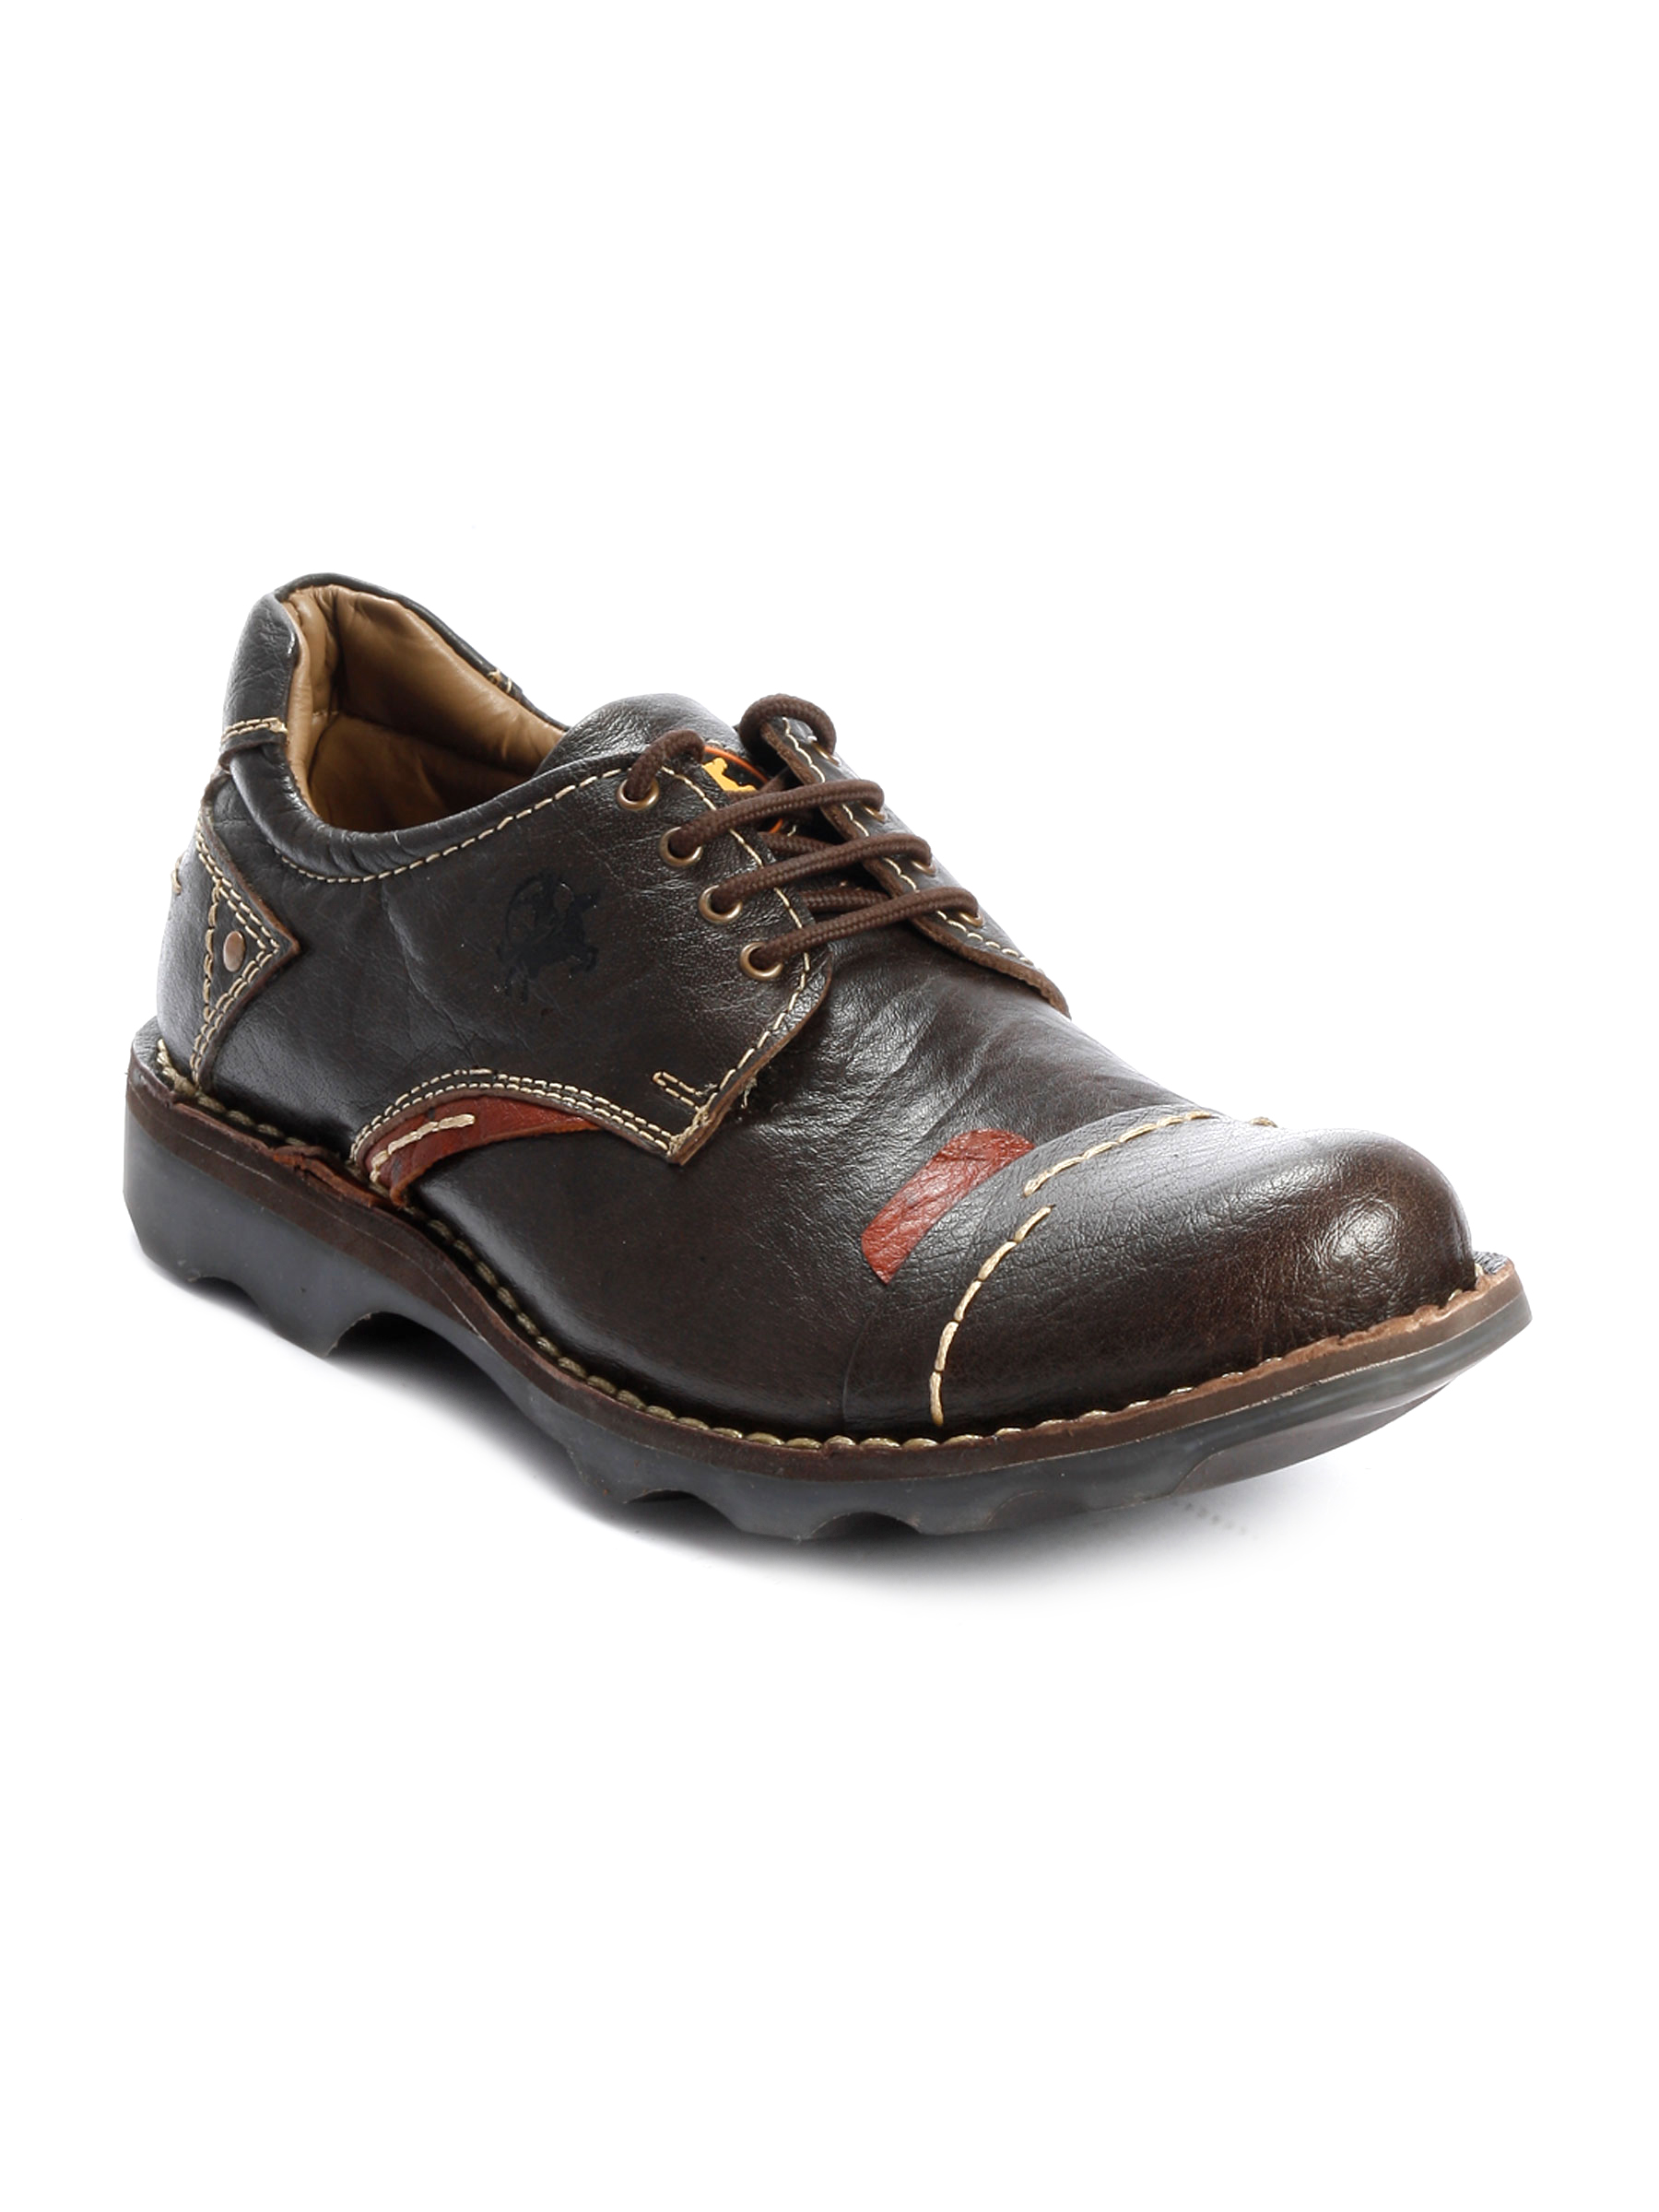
Buckaroo Men New Gemma Brown Casual Shoe
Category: Footwear / Shoes / Casual Shoes
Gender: Men
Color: Brown
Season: Winter 2012
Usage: Casual